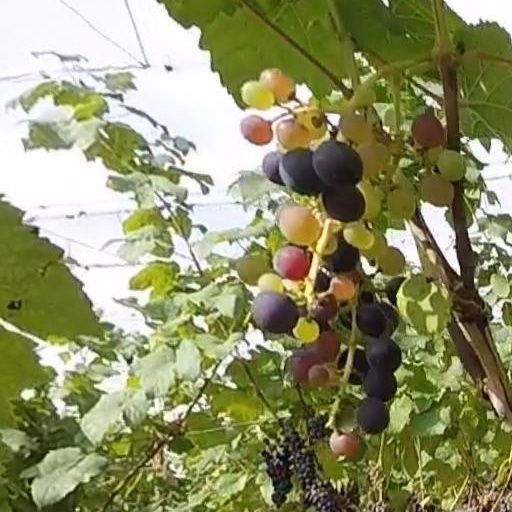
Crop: grape